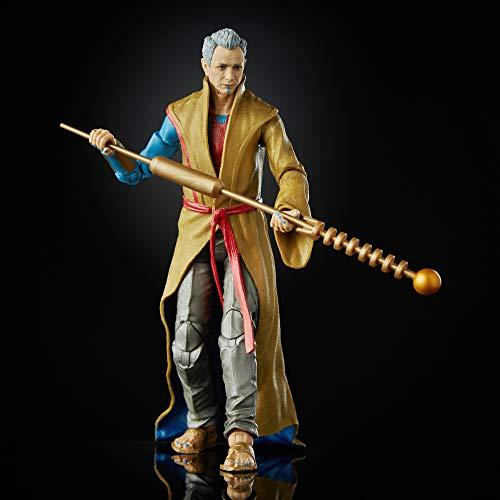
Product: Marvel Legends Series Thor: Ragnarok 6"-Scale Movie-Inspired Grandmaster & Korg Collectible Action Figure 2 Pack
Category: Toys & Games | Toy Figures & Playsets | Action Figures
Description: Marvel Legends series 6-inch action figures: celebrate the Marvel Cinematic universe with this Grandmaster and Korg for the first time in the Marvel Legends series 6-inch-scale action figure 2-Pack.
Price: $24.87
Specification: ProductDimensions:2.5x11x9inches|ItemWeight:7.8ounces|ShippingWeight:1.1pounds(Viewshippingratesandpolicies)|ASIN:B07JNG8ZXZ|Itemmodelnumber:E6343|Manufacturerrecommendedage:4yearsandup